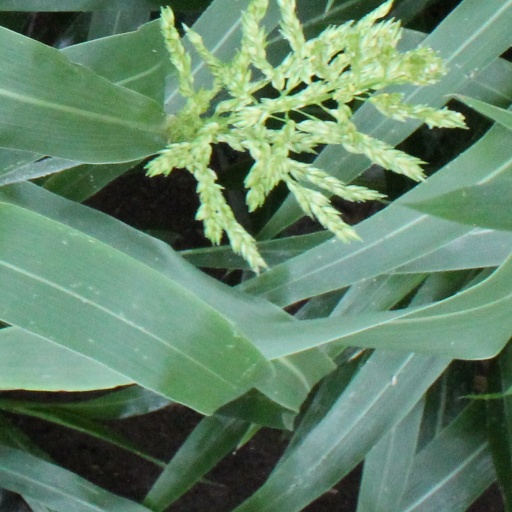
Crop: sorghum